USS Enterprise (CVN-65)

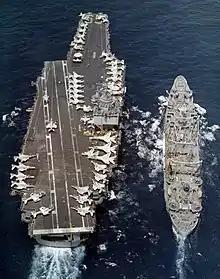
"Enterprise" during an underway replenishment with the fleet oiler in the South China Sea in 1973

During the morning of 14 January 1969, while being escorted by the destroyers and , a MK-32 Zuni rocket loaded on a parked F-4 Phantom exploded when ordnance cooked off after being overheated by an aircraft start unit. The explosion set off fires and additional explosions across the flight deck.